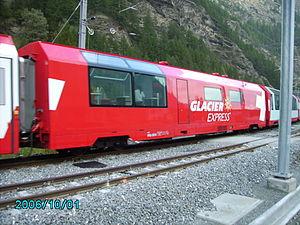
Nouveau wagon service avec cuisine et bar MGB WRp 3834 du fr:Glacier Express, mise en service en 2006.Le repas est servi à la siège dans tout le train.